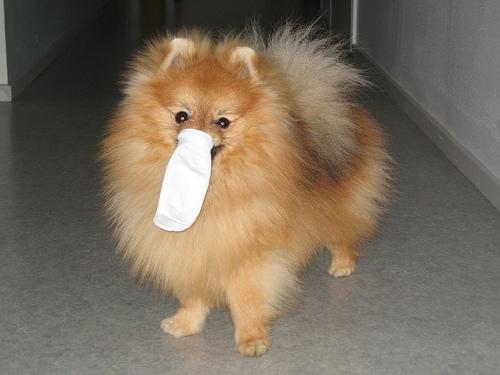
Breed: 1936-n000005-Pomeranian